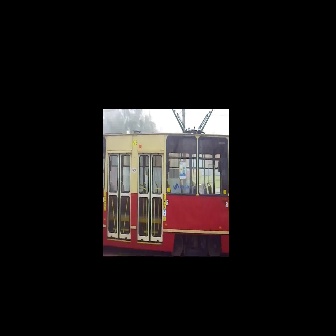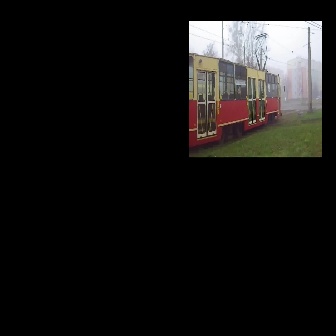
  Please identify the target specified by the bounding box [102,130,229,256] in the first image and locate it in the second image. Return the coordinates in [x_min,y_min,x_max,y_max] format.
Answer: [189,52,284,148]